1990 Indianapolis 500

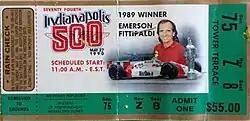
1990 Indy 500 ticket stub.

Controversy hovered over the month, regarding new aerodynamic rules. All teams utilizing 1989 (or older) model year chassis were required to affix a "diffuser" to the underbody ground effects tunnels, to reduce their depth by 2 inches - a rule intended to reduce downforce and curtail speeds. Competitors complained that the diffusers made their cars unstable and unbalanced, and were responsible for the increased number of practice crashes involving the older cars. Despite voiced complaints and meetings with officials, no changes were made to the rules. Ultimately, no major crashes occurred amongst the older cars during the race itself.